Krispy Kreme

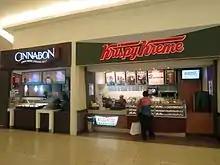
A Krispy Kreme store in Santo Domingo, Dominican Republic, next to a Cinnabon store

In May 2016, JAB Holding Company, a German investment firm, announced that it made an offer to purchase the company for $1.35 billion over the following two months that would make the company privately owned. The transaction closed on July 27, 2016. In December 2017, Krispy Kreme moved its corporate headquarters to Charlotte, North Carolina; while Winston-Salem retained the majority of operational departments and the Krispy Kreme Support Center.